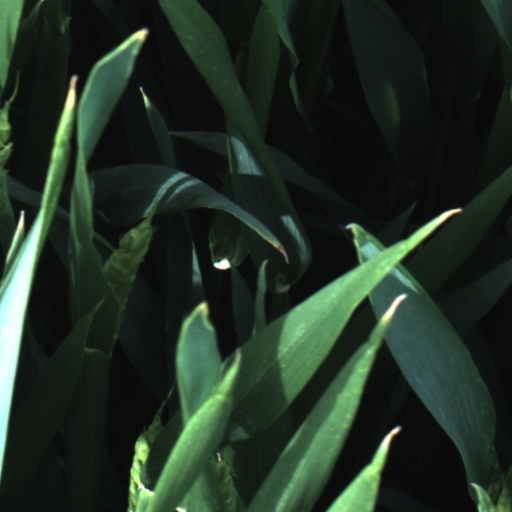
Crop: wheat